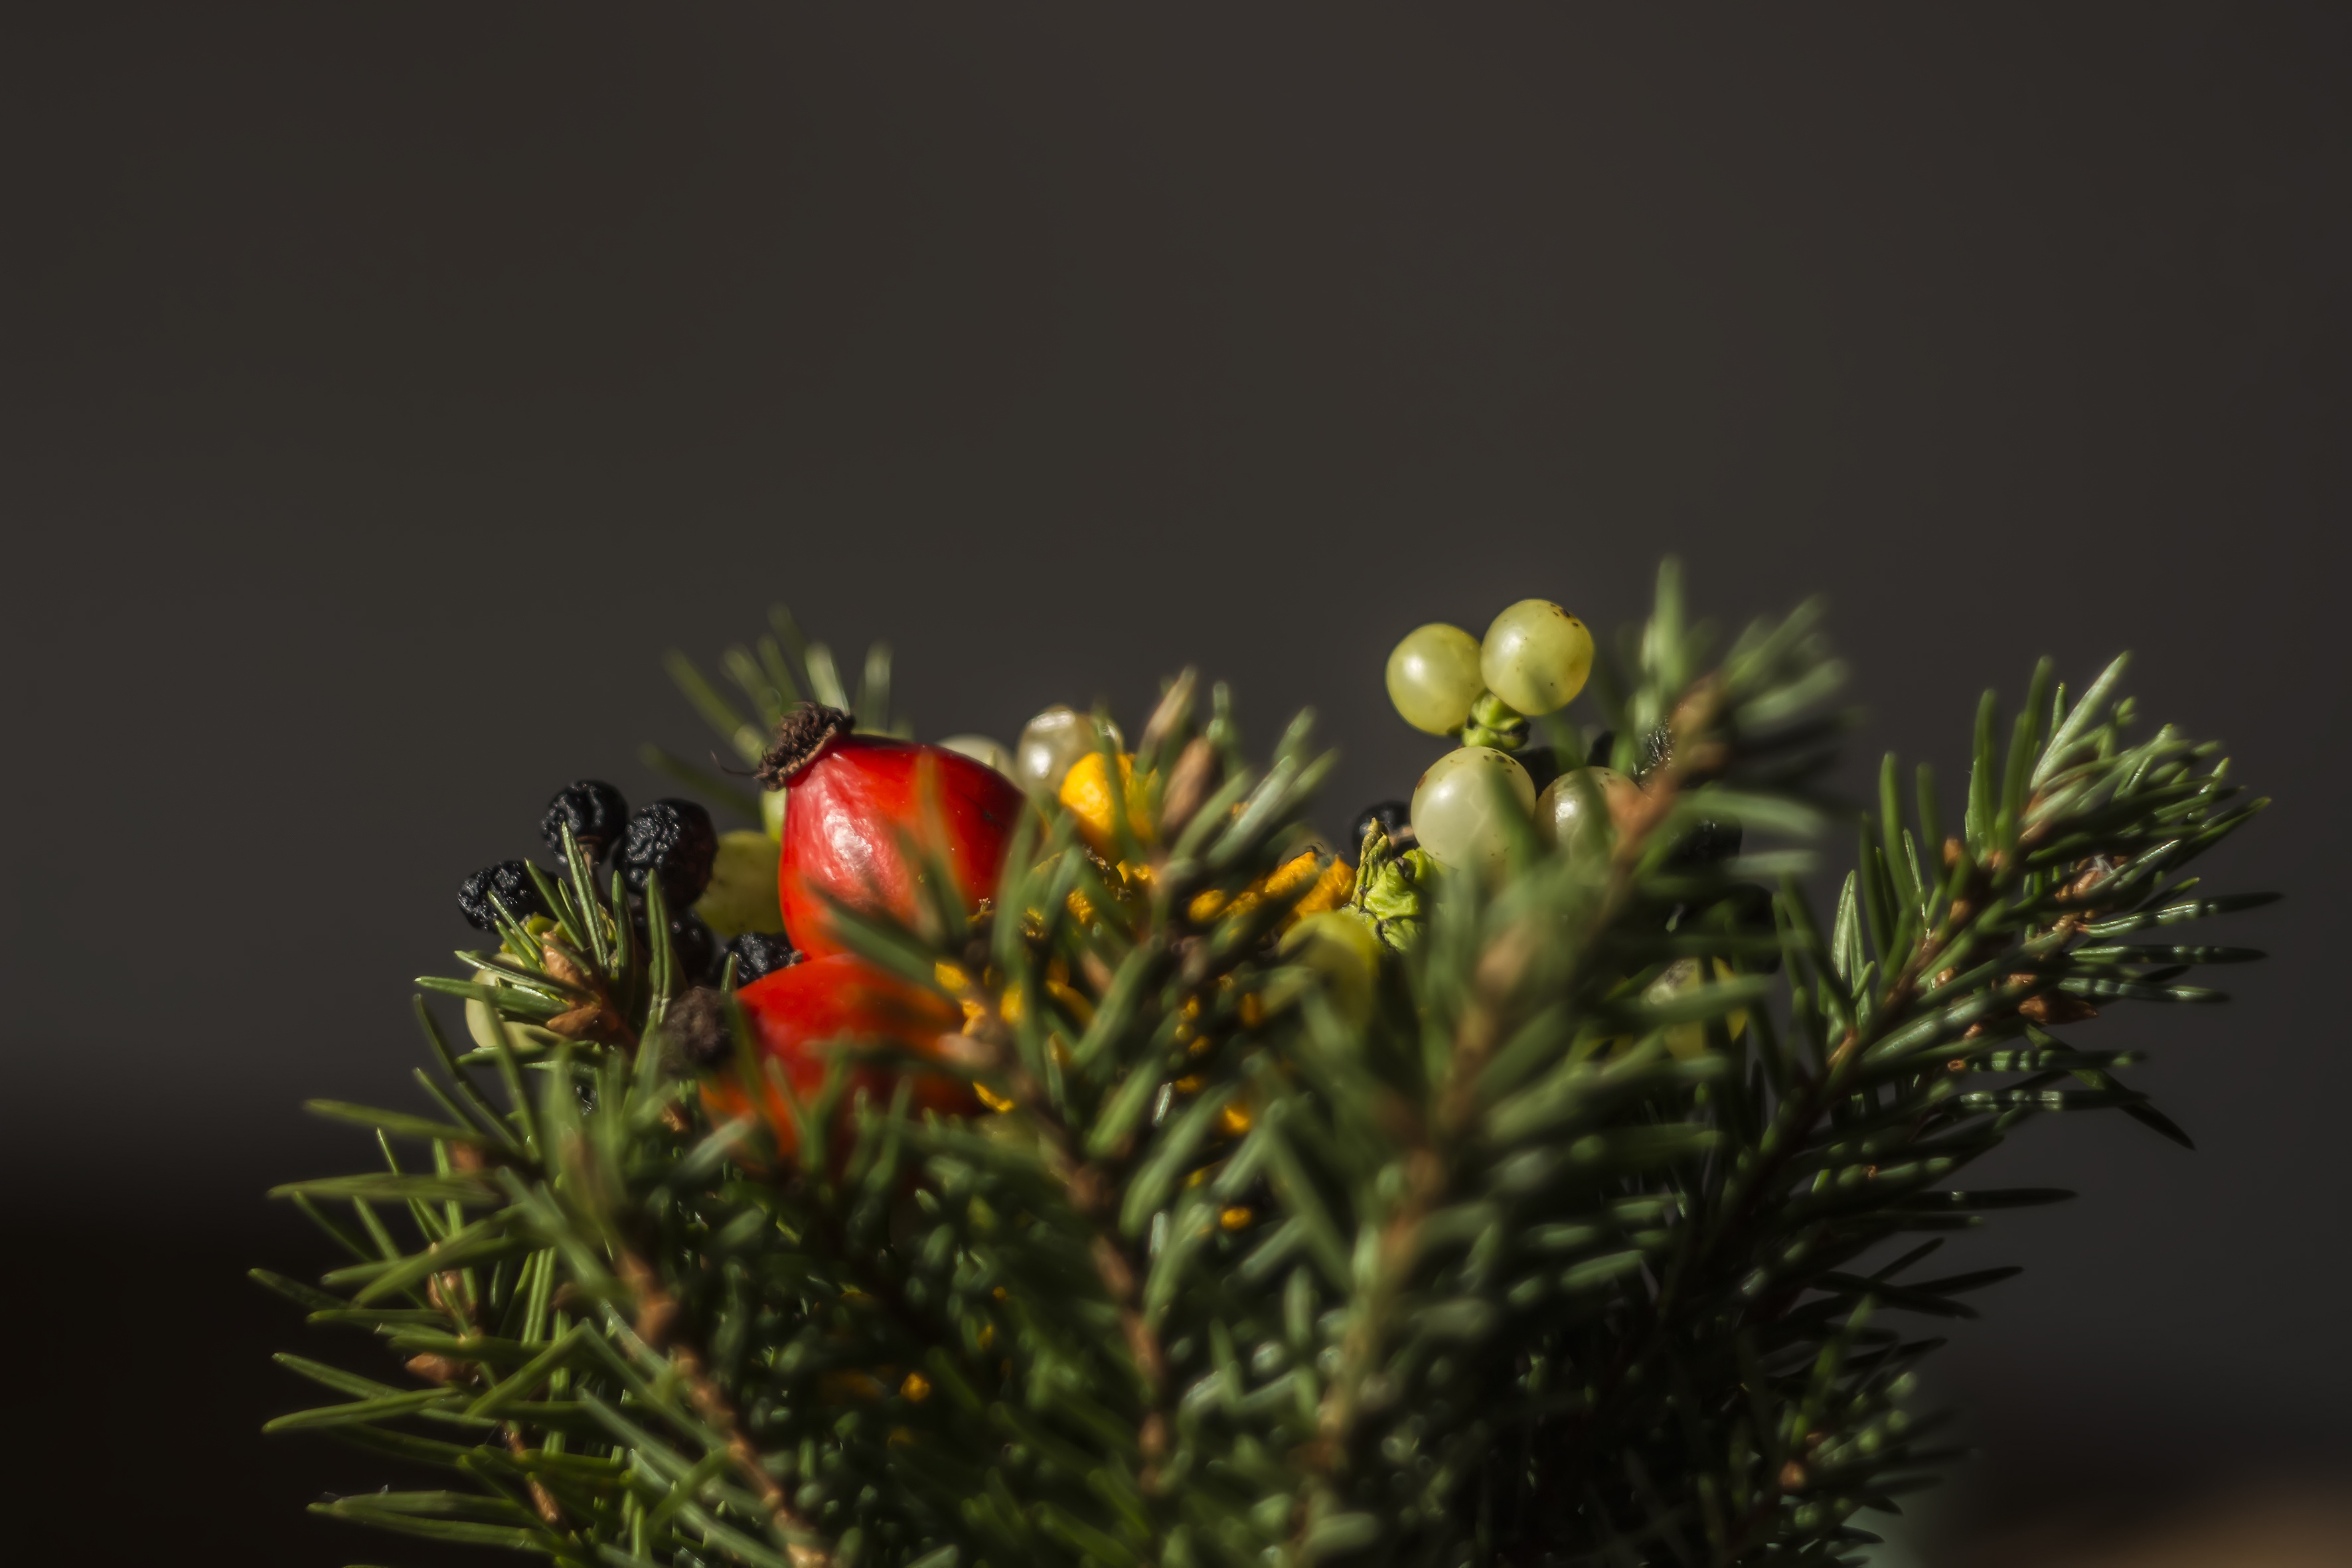
tree, branch, blossom, plant, leaf, flower, interior, pine, decoration, evergreen, botany, christmas, fir, decor, flora, wildflower, conifer, close up, leaves, indoors, focus, shrub, fruits, beautiful, macro photography, macro photo, woody plant, land plant